Coogee Hotel

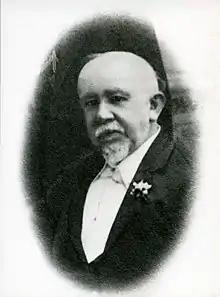
Walter Powell, founder of the Coogee Hotel

As soon as his license was granted, Powell commissioned extensions to be made in stone. The hotel would have twelve rooms altogether, including the public bar and three rooms for rent, as well as space for the family to live.